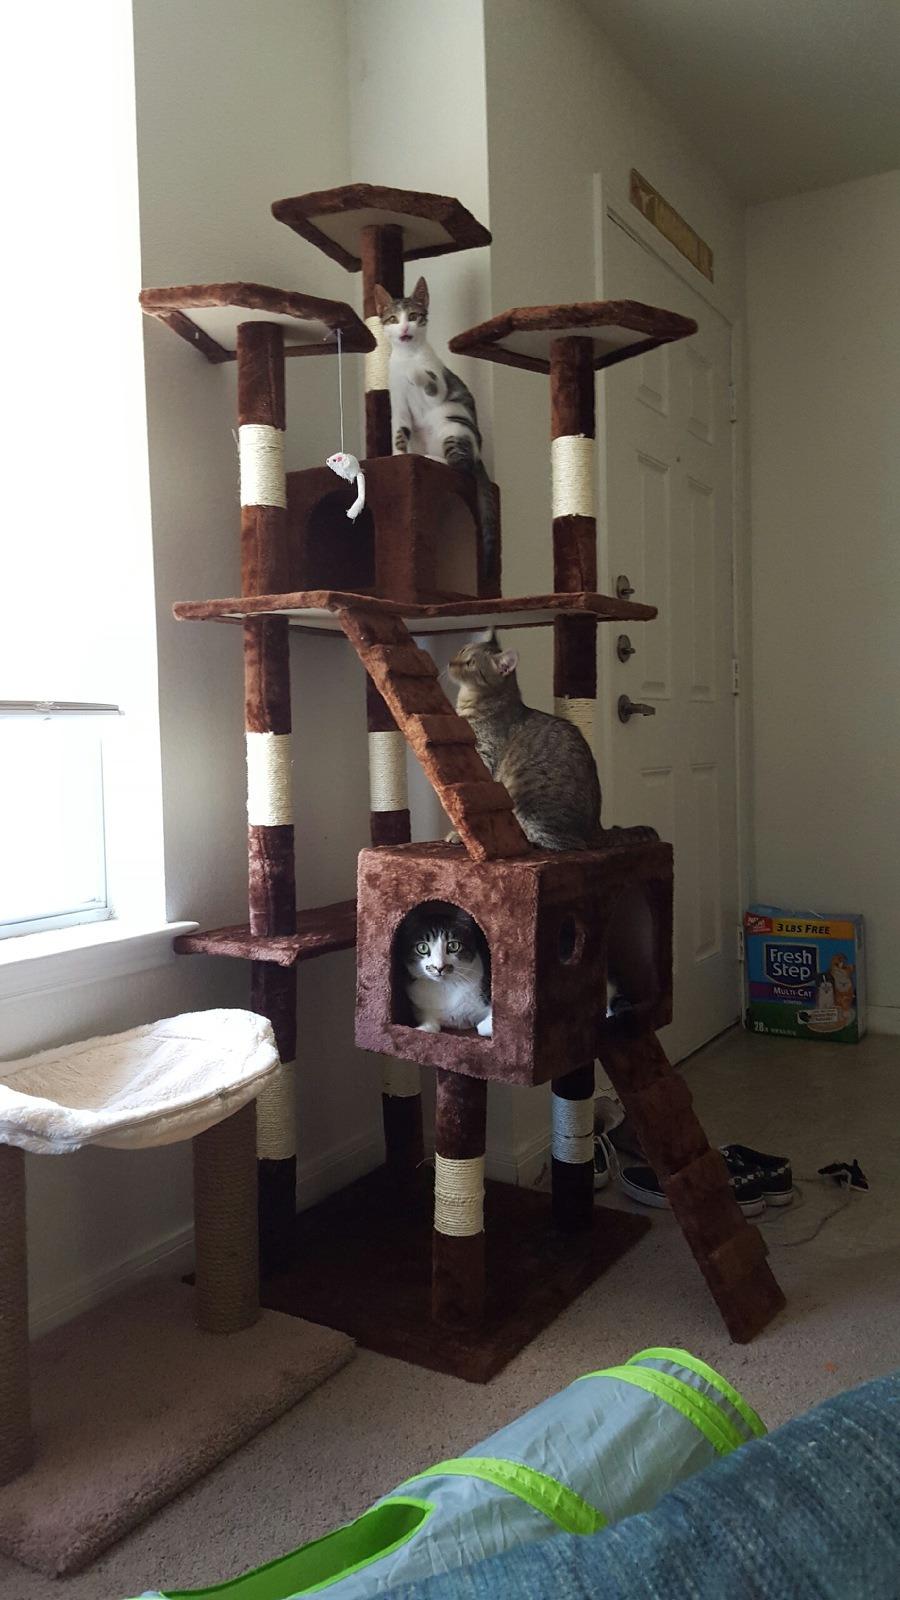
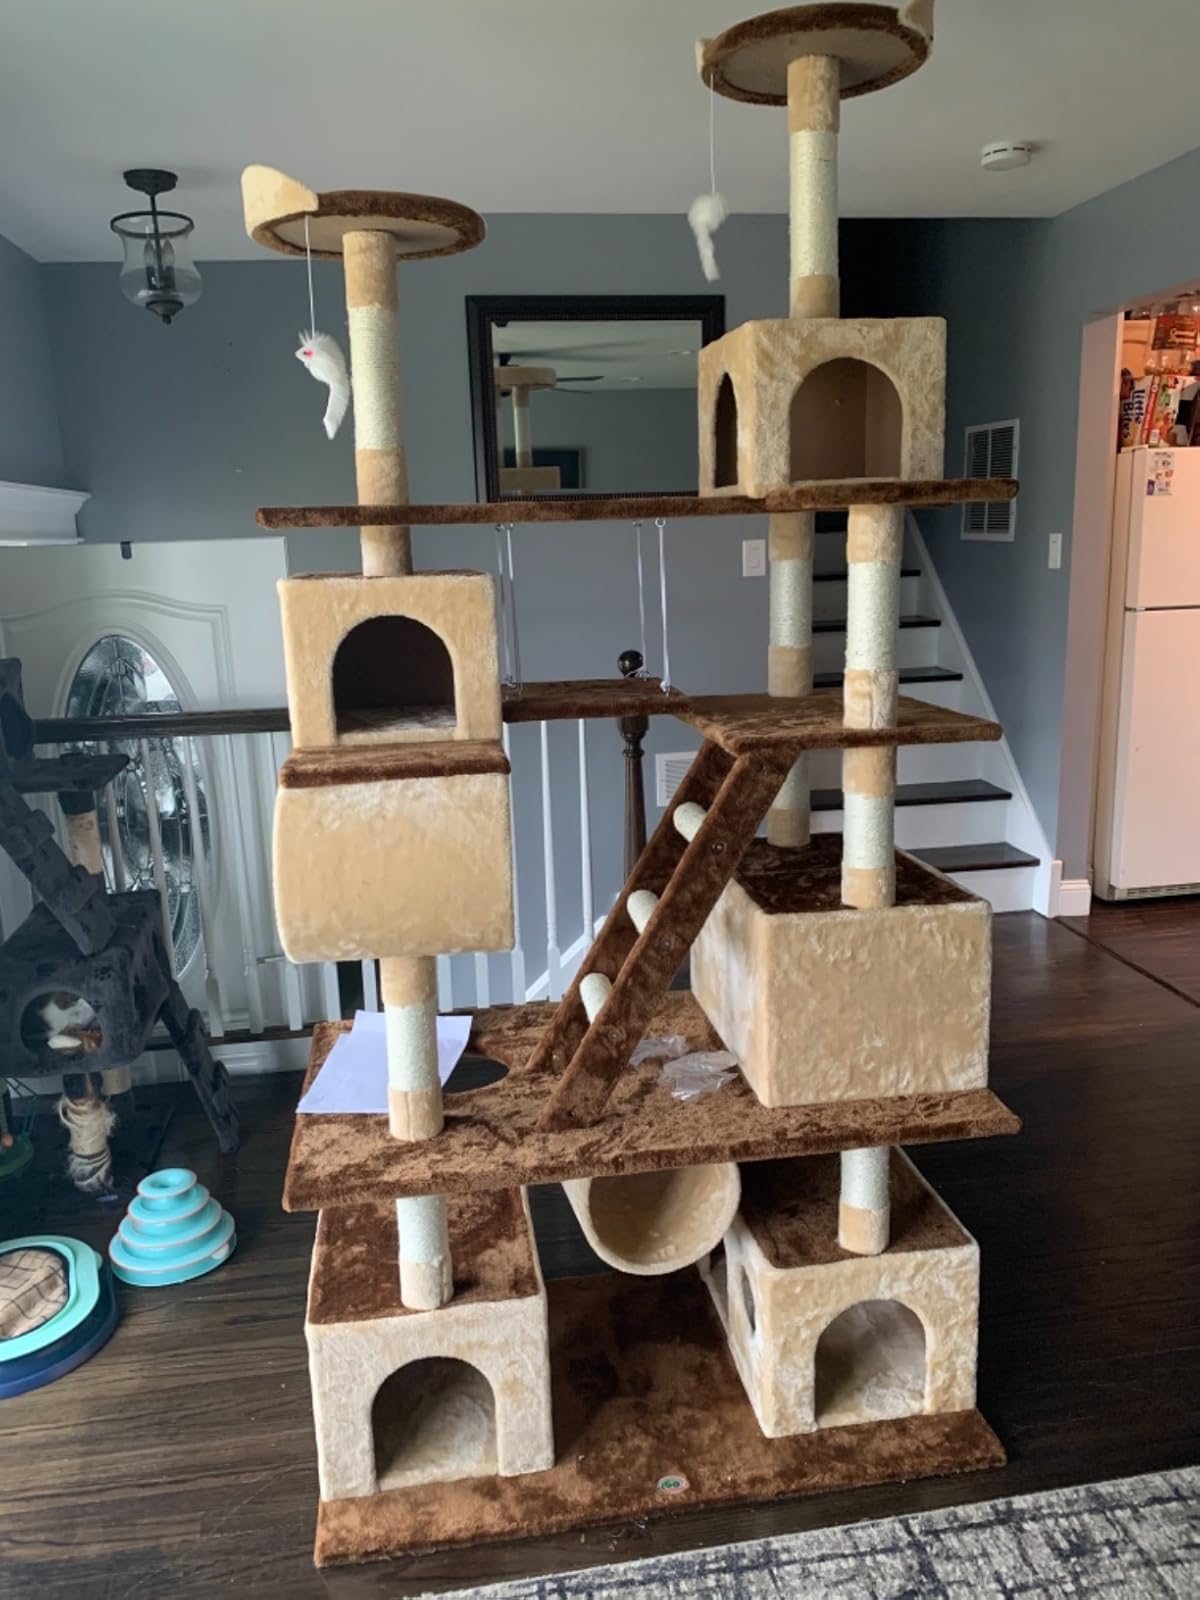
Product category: items_cat tree
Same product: no